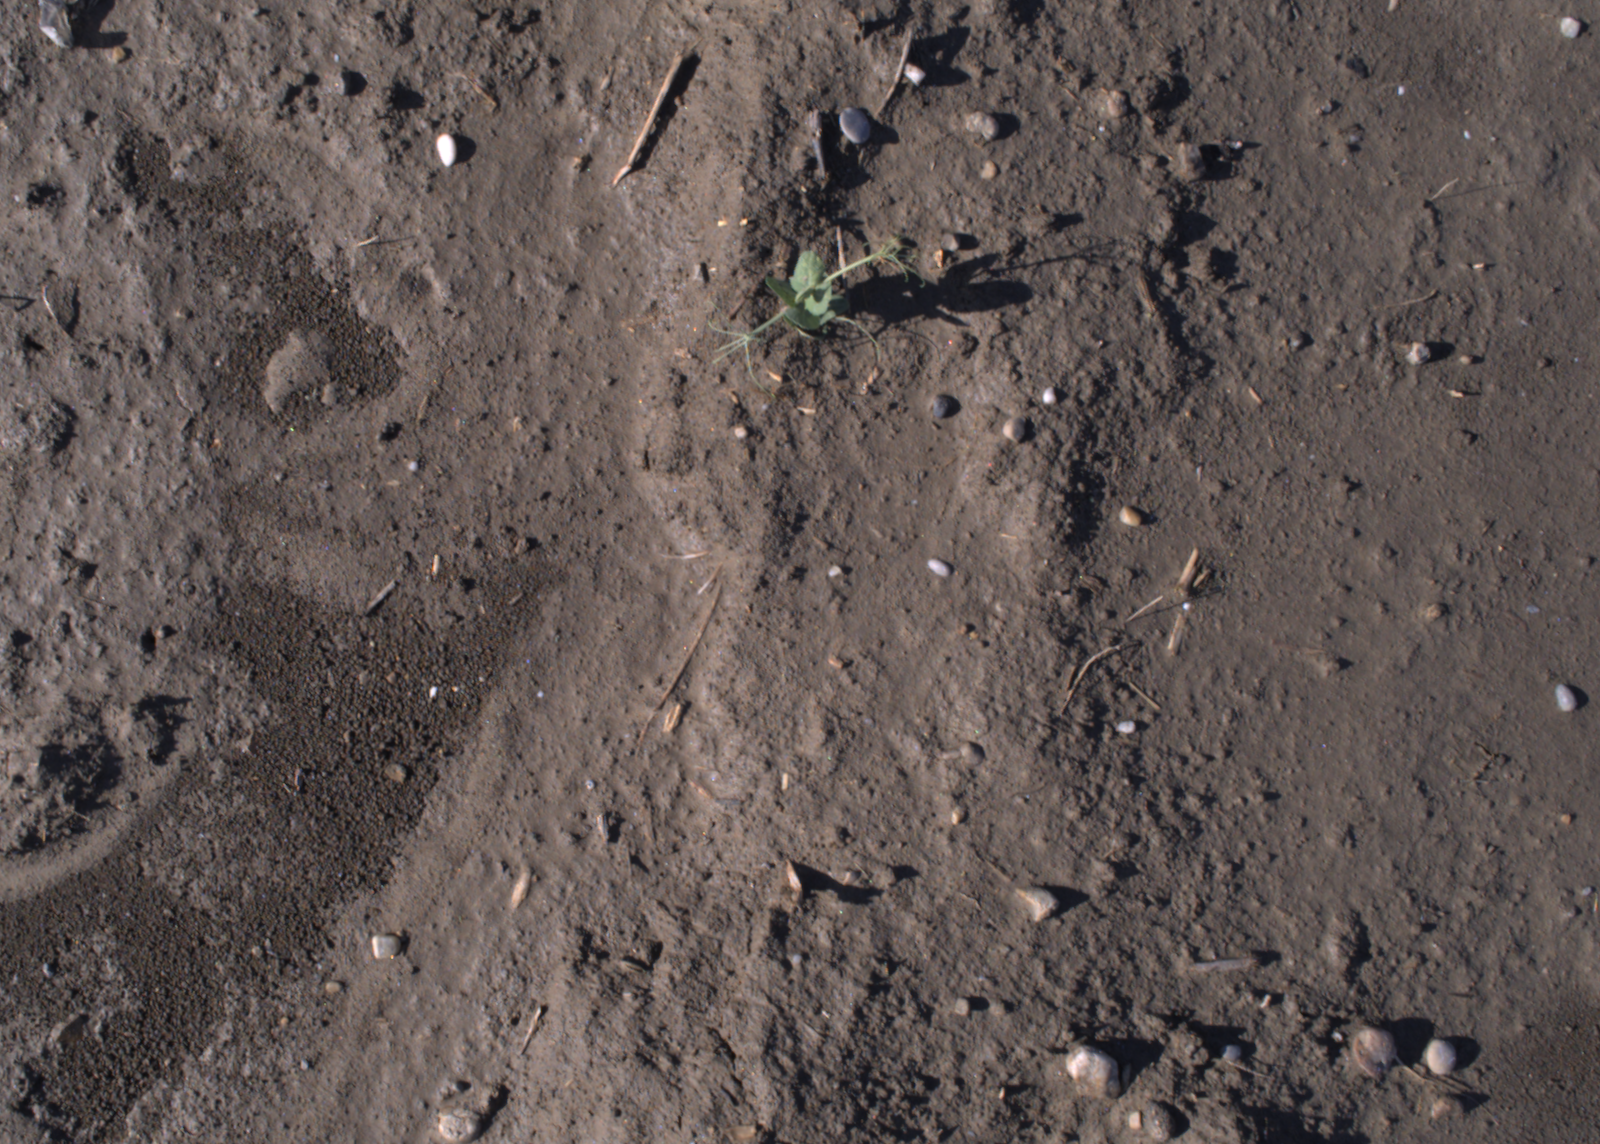
Capture date: 02.09.2020 09:17:15
Weather: sunny
Wind: medium
Seeding date: 21.07.2020
Plant canopy height (mm): 910